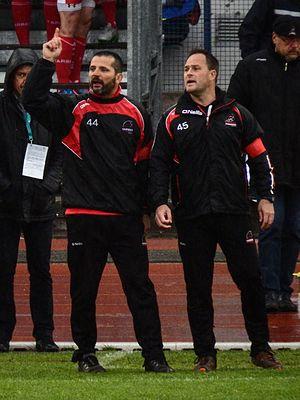
Cette page présente la saison 2015-2016 du Tarbes PR en Pro D2.